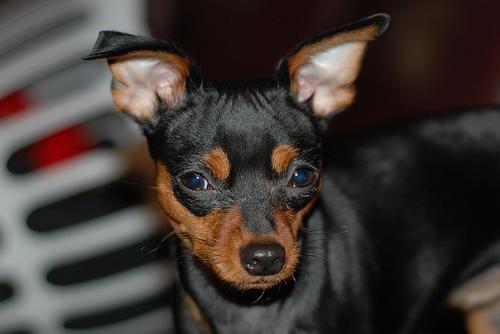
miniature_pinscher